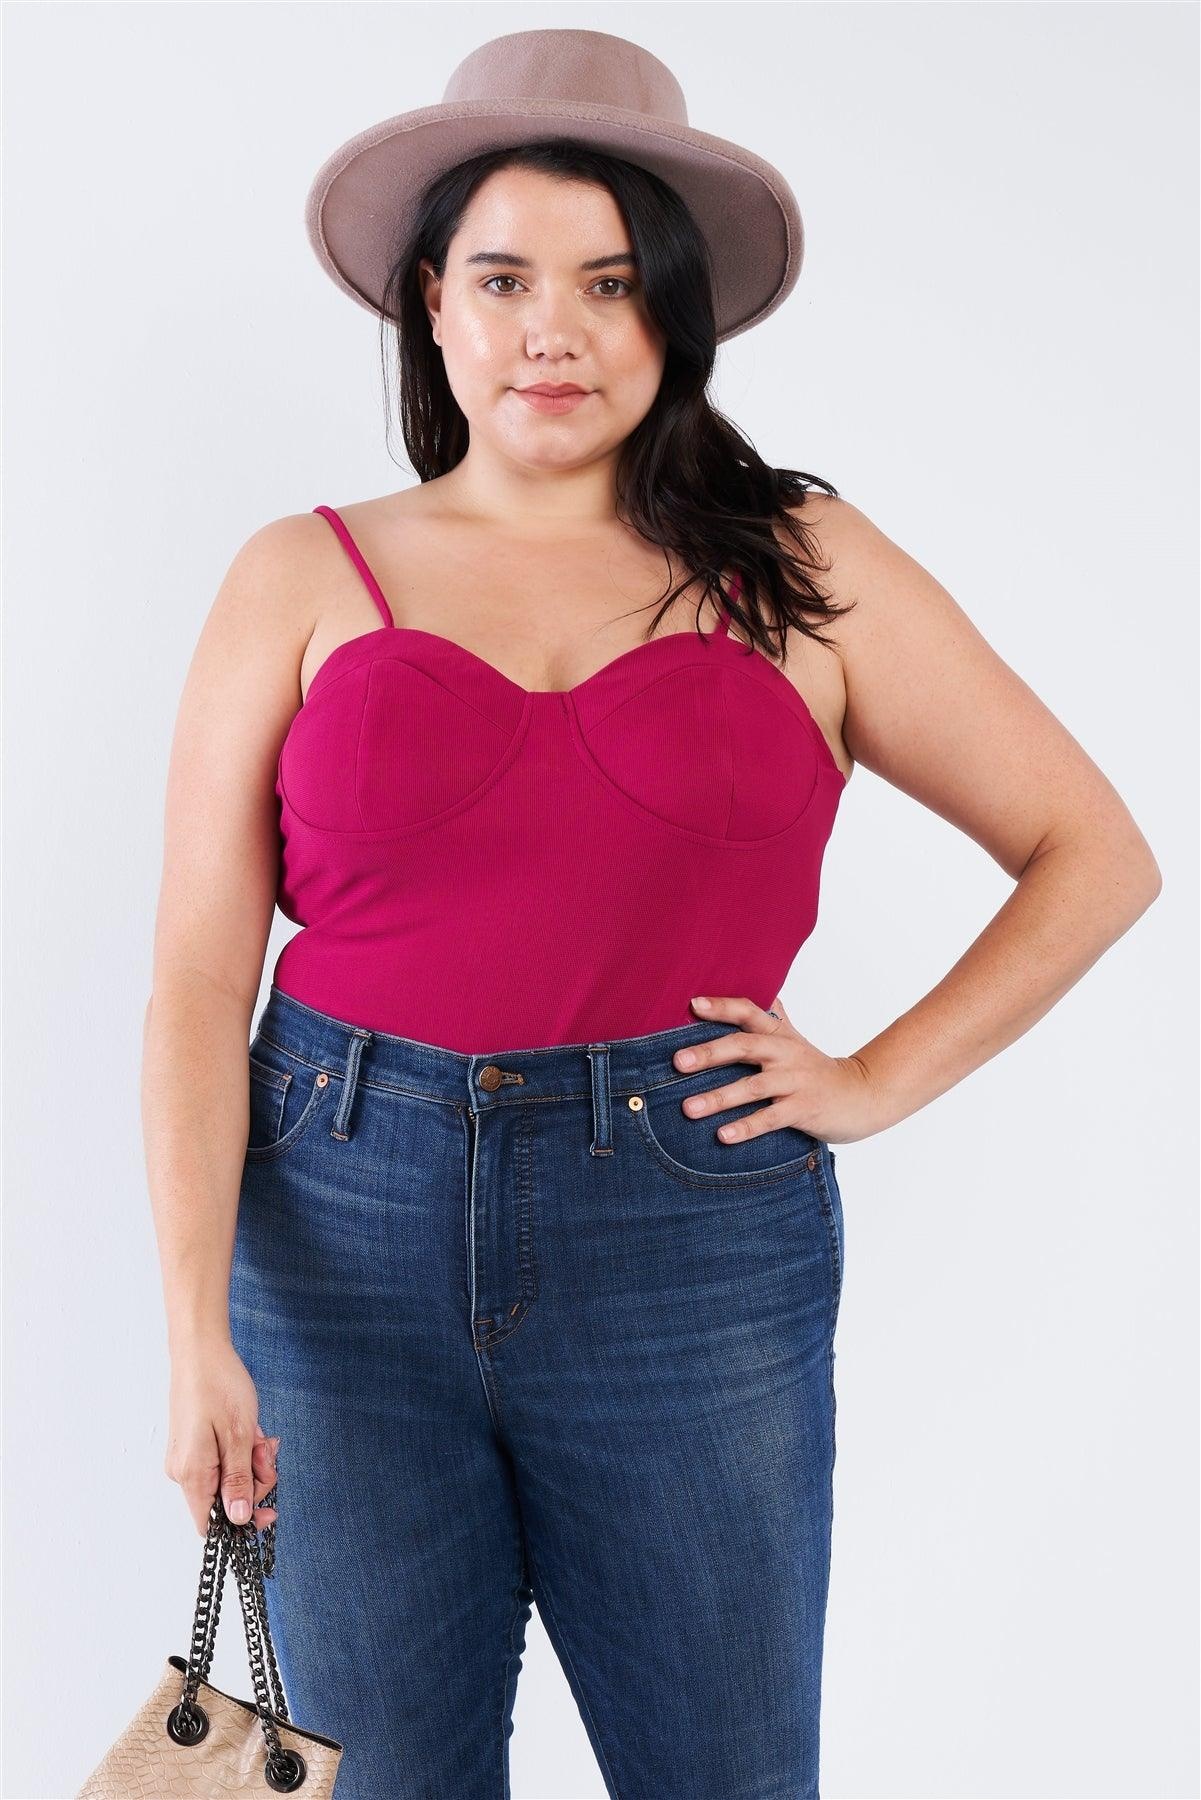
Plus Size Bodysuit
Imported 1XL.2XL.3XL Plus Size Bodysuit 95% Polyester 5% Spandex Magenta TSH Plus Size Bodysuit Model is ' and wearing 1X (Waist: ", Bust: , Hips: ") Item Measurements: Length: " Bust " True to size
Brand: MixtShop
Category: Apparel & Accessories > Clothing > Clothing Tops > Bodysuits